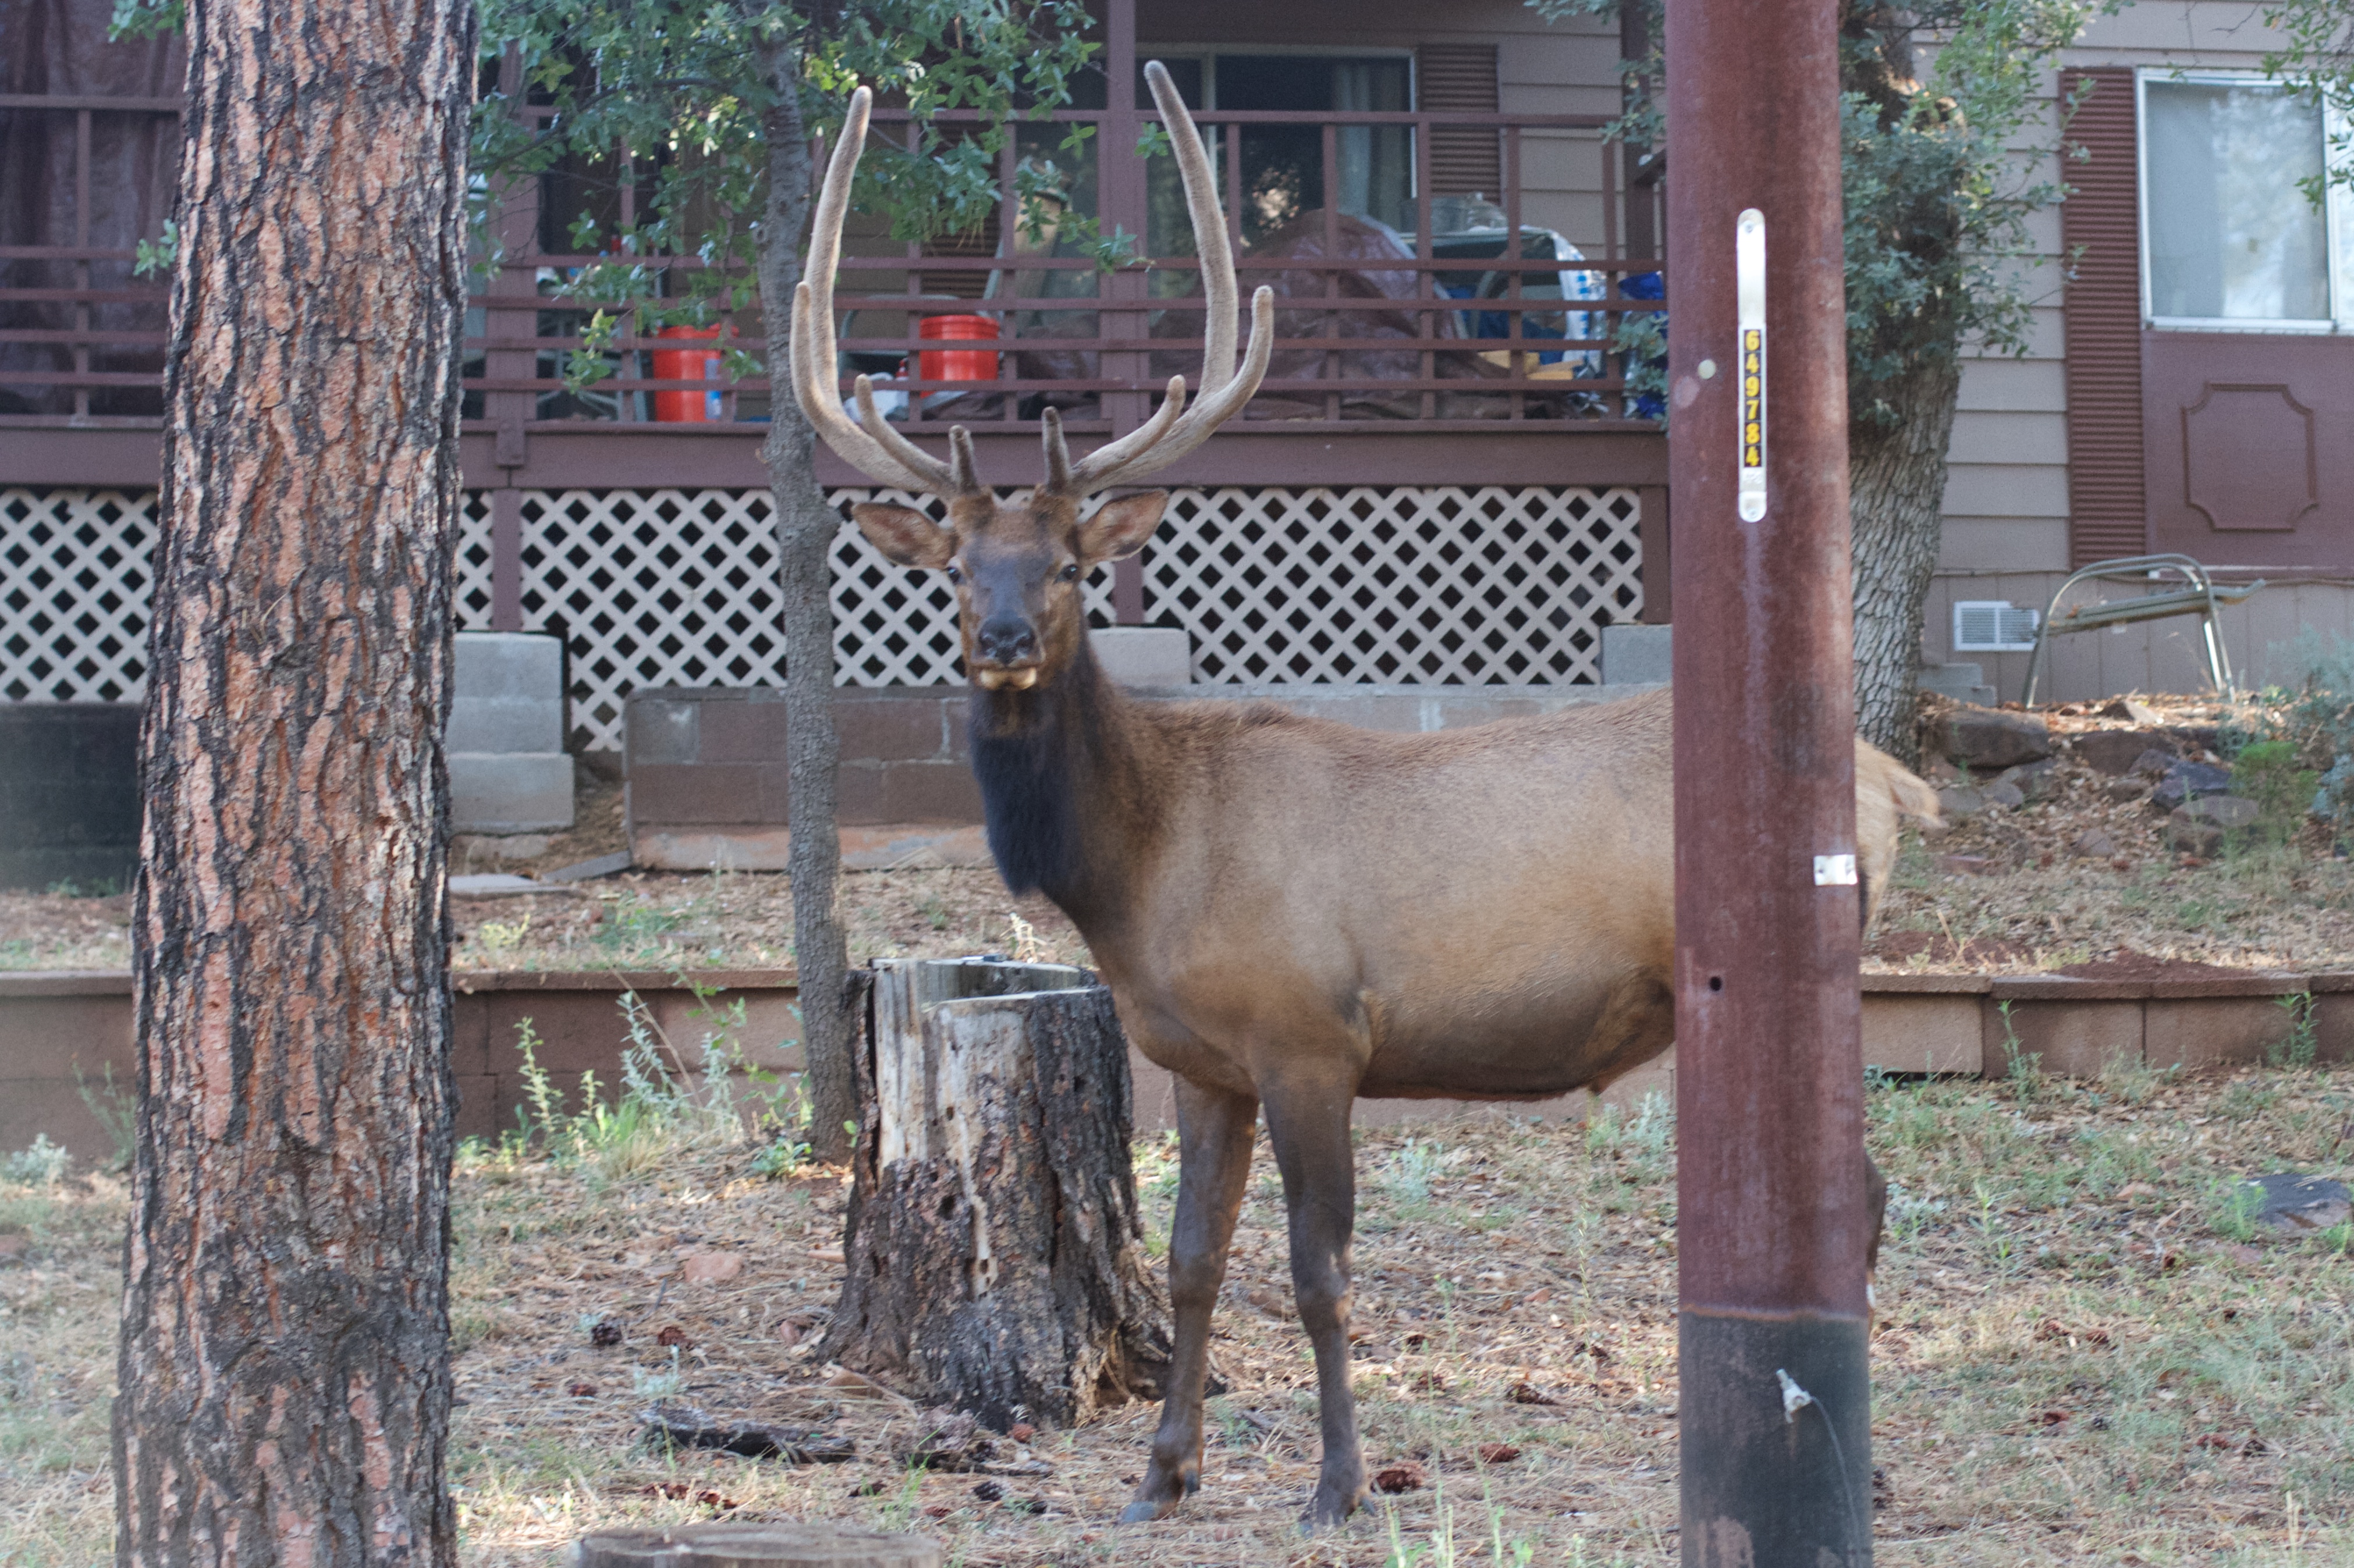
wildlife, deer, zoo, mammal, fauna, elk, white tailed deer